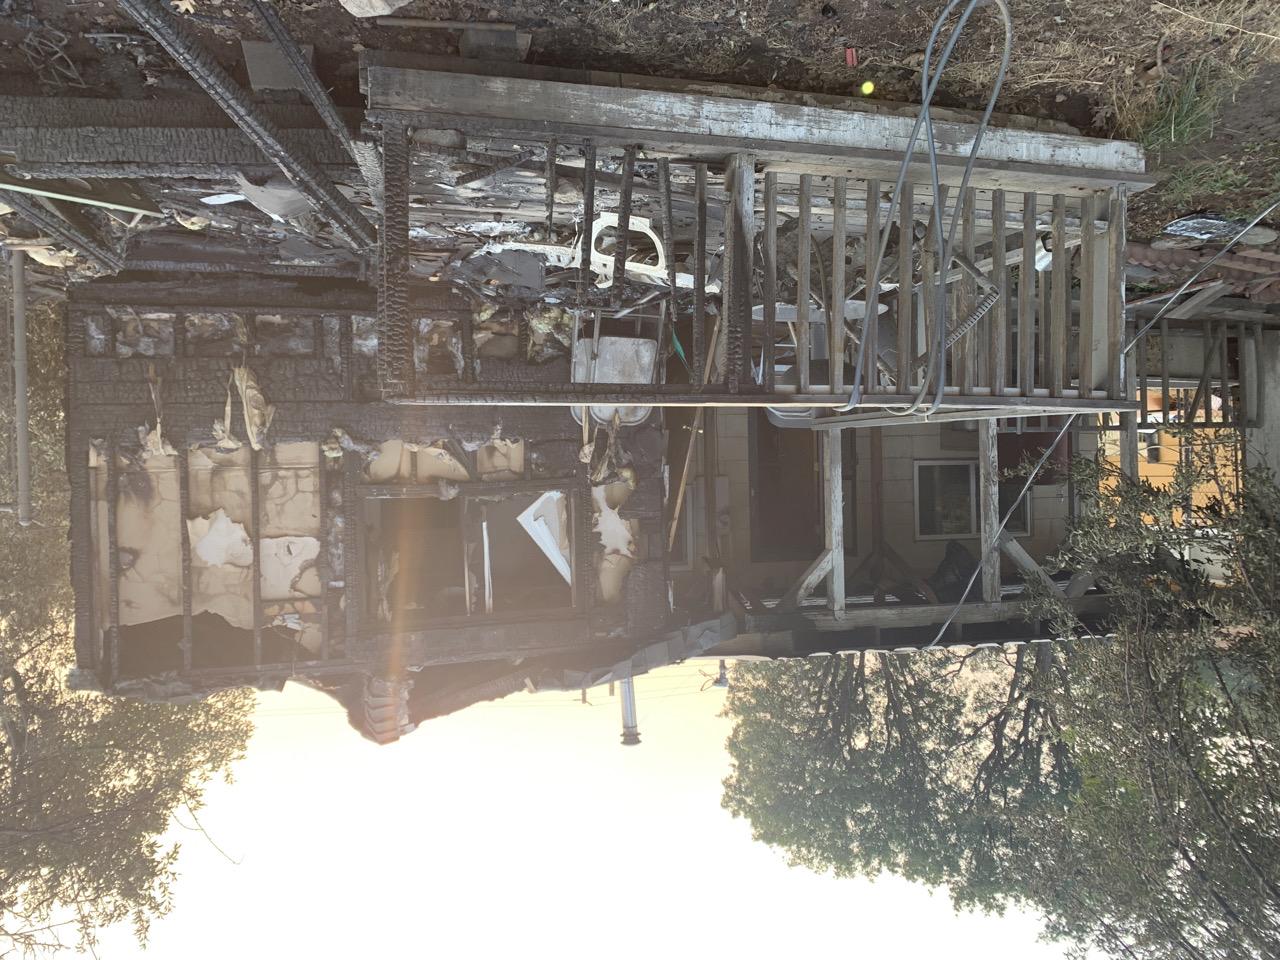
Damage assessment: destroyed